Cirque du Soleil

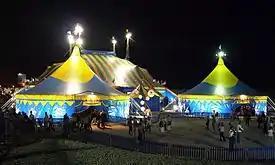
Night shot of "Quidam"'s "grand chapiteau" in Barcelona, Spain

Cirque du Soleil premiered two shows in 2006: "Delirium", their first significant touring arena show, in January of that year and "The Beatles Love", their first collaboration with The Beatles, in June. Similarly, in 2007 they opened two more productions with the resident show "Wintuk" in New York City and the touring tent show "Koozå". In July 2007 the company made their first effort to convert tent shows to arena settings by launching "Saltimbanco"s arena tour in London, Ontario (this custom would be followed by other tent shows in later years).